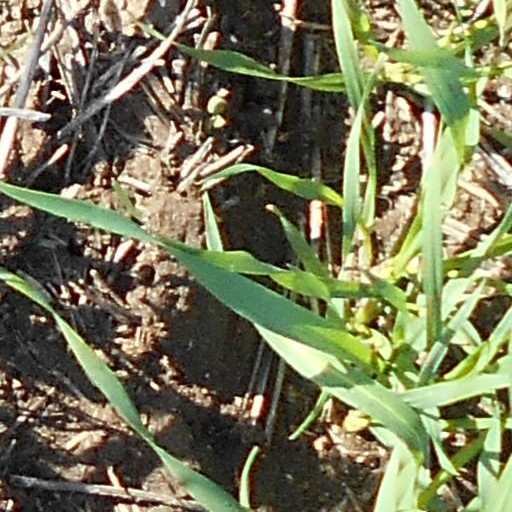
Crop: wheat